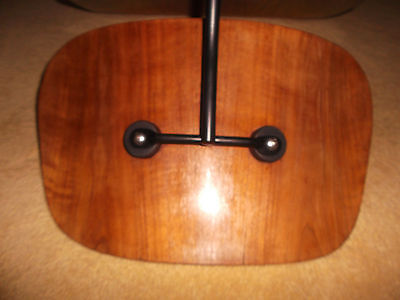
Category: chair